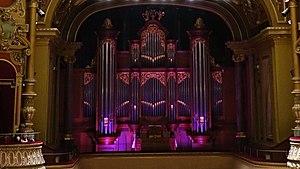
Genève, le Victoria Hall, orgue construit en 1993 par J.L. van den Heuvel.